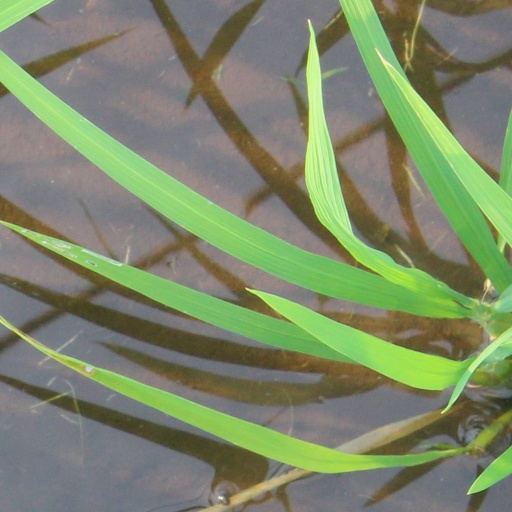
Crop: rice